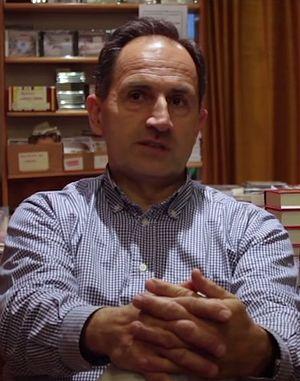
Pedro Varela Geiss est un libraire, écrivain et historien espagnol.